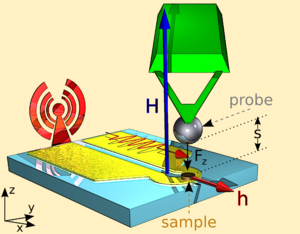
Schéma de principe d'un Microscope à Force par la Résonance Magnétique.
La microscopie à force de résonance magnétique est une technologie de microscopie à sonde locale. C'est un procédé de nano-IRM développé depuis le début des années 1990.
La résonance magnétique nucléaire est une propriété de certains noyaux atomiques possédant un spin nucléaire, placés dans un champ magnétique. Lorsqu'ils sont soumis à un rayonnement électromagnétique, le plus souvent appliqué sous forme d'impulsions, les noyaux atomiques peuvent absorber l'énergie du rayonnement puis la relâcher lors de la relaxation. L'énergie mise en jeu lors de ce phénomène de résonance correspond à une fréquence très précise, dépendant du champ magnétique et d'autres facteurs moléculaires. Ce phénomène permet donc l'observation des propriétés quantiques magnétiques des noyaux dans les phases gaz, liquide ou solide. Seuls les atomes dont les noyaux possèdent un moment magnétique donnent lieu au phénomène de résonance.